Dorset Museum

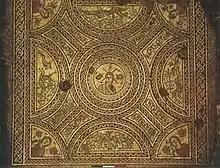
The complete intact Hinton St Mary Mosaic as displayed until 1997

On 2 August 2019, Hinton St Mary villagers and the Chair of the Dorset Unitary Authority were told at a closed-door meeting with the British Museum that the Hinton St Mary Mosaic would be partially returned to the Dorset County Museum. However, the head of Christ would not be returned, as the original would be “loaned to museums worldwide”. A replica would be given to the Dorset County Museum. No answer was given to one attendee’s question that: “Given that she [a British Museum curator] boasted the fact that the replicas they made were indistinguishable from the originals, surely it would make more sense to send the replica around the world and keep the original safe in Dorset?”